Petros Pizanias

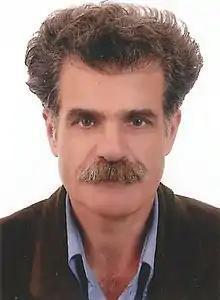

Petros Th. Pizanias (born 1947, Athens) is an emeritus professor of history of the Ionian University.